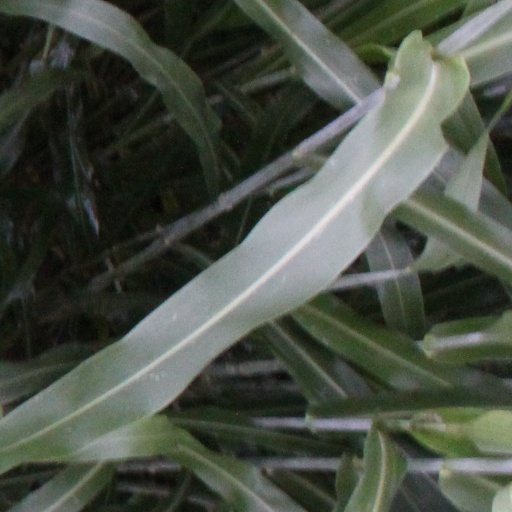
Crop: sorghum